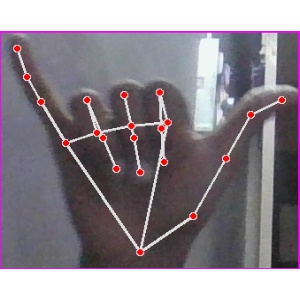
अक्षर: य